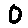
Label: 0